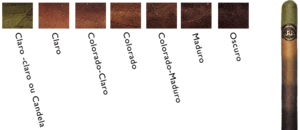
Un habano, havane ou encore puro, est un cigare, manufacturé à Cuba avec du tabac planté, récolté, et transformé dans ce pays. Comme c'est une appellation d'origine protégée, le cigare cubain devrait être appelé un habano, et non un « havane ».